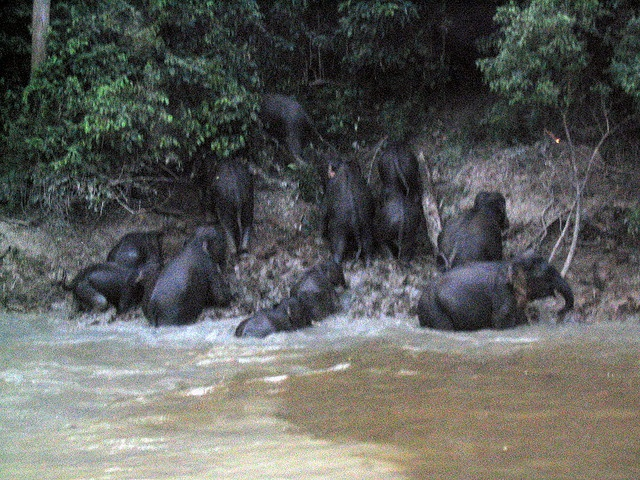
Some gray elephants are coming out of the water.
A HERD OF TEN ELEPHANTS COMING OUT OF THE WATER.
A herd of elephants crossing a river bank.
A herd of elephants climbing out of water into trees.
A herd of elephants walk up a hill out of the river.